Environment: real
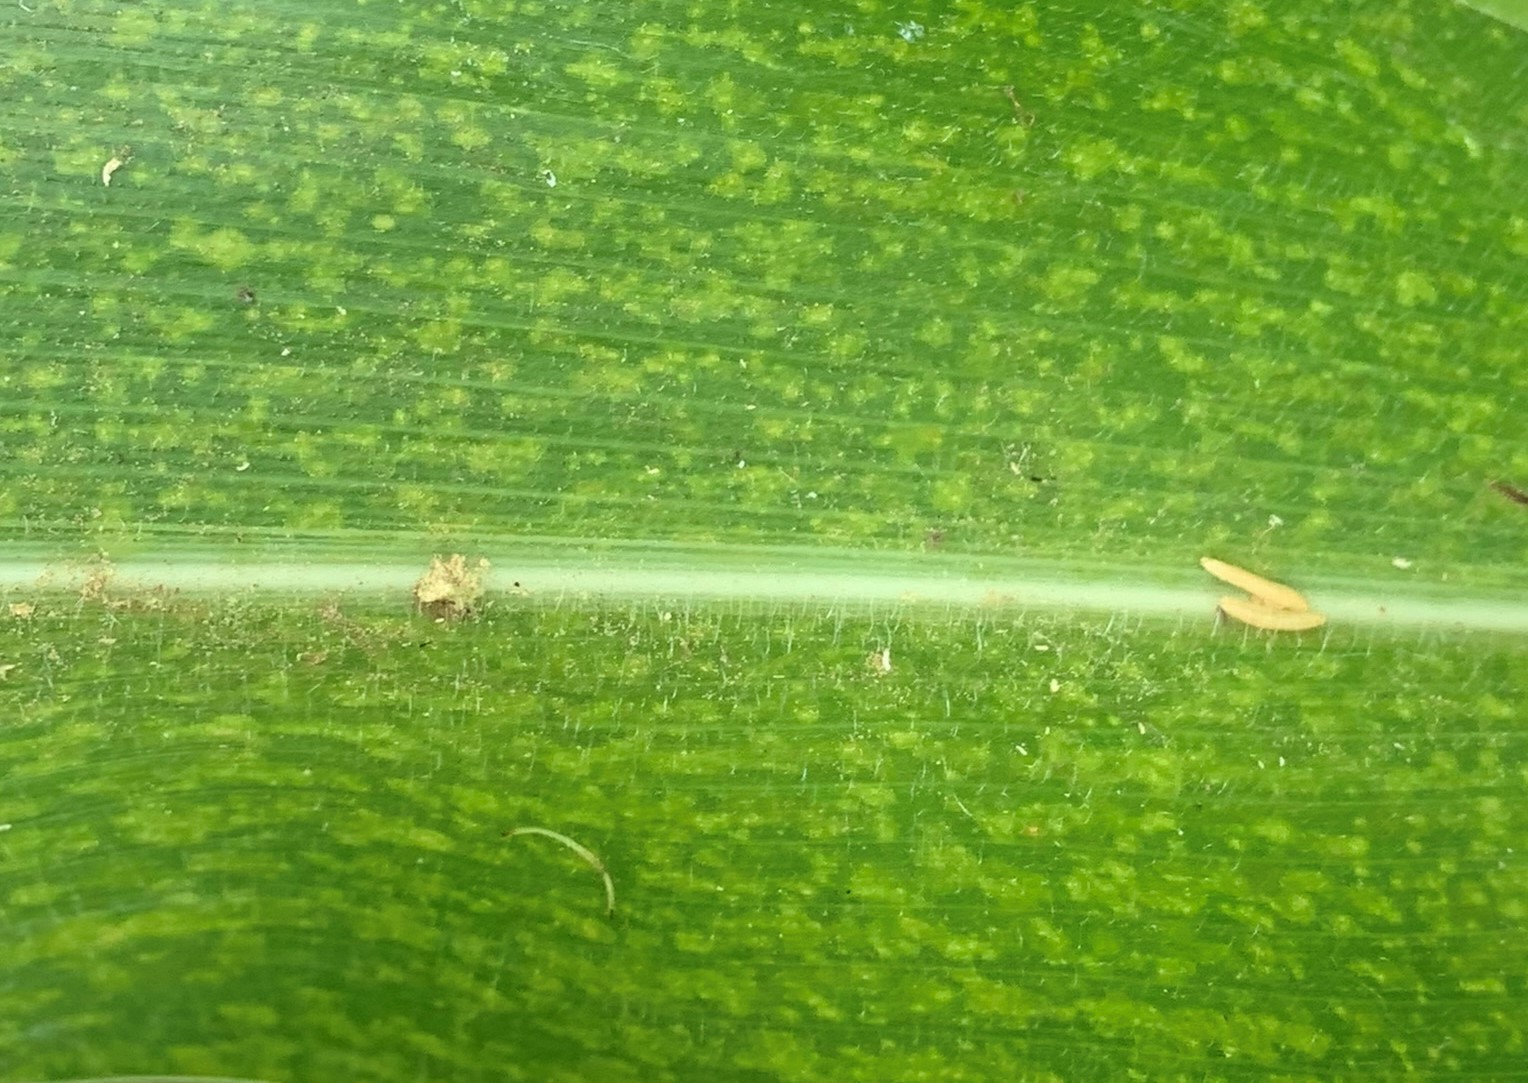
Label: lethal_necrosis